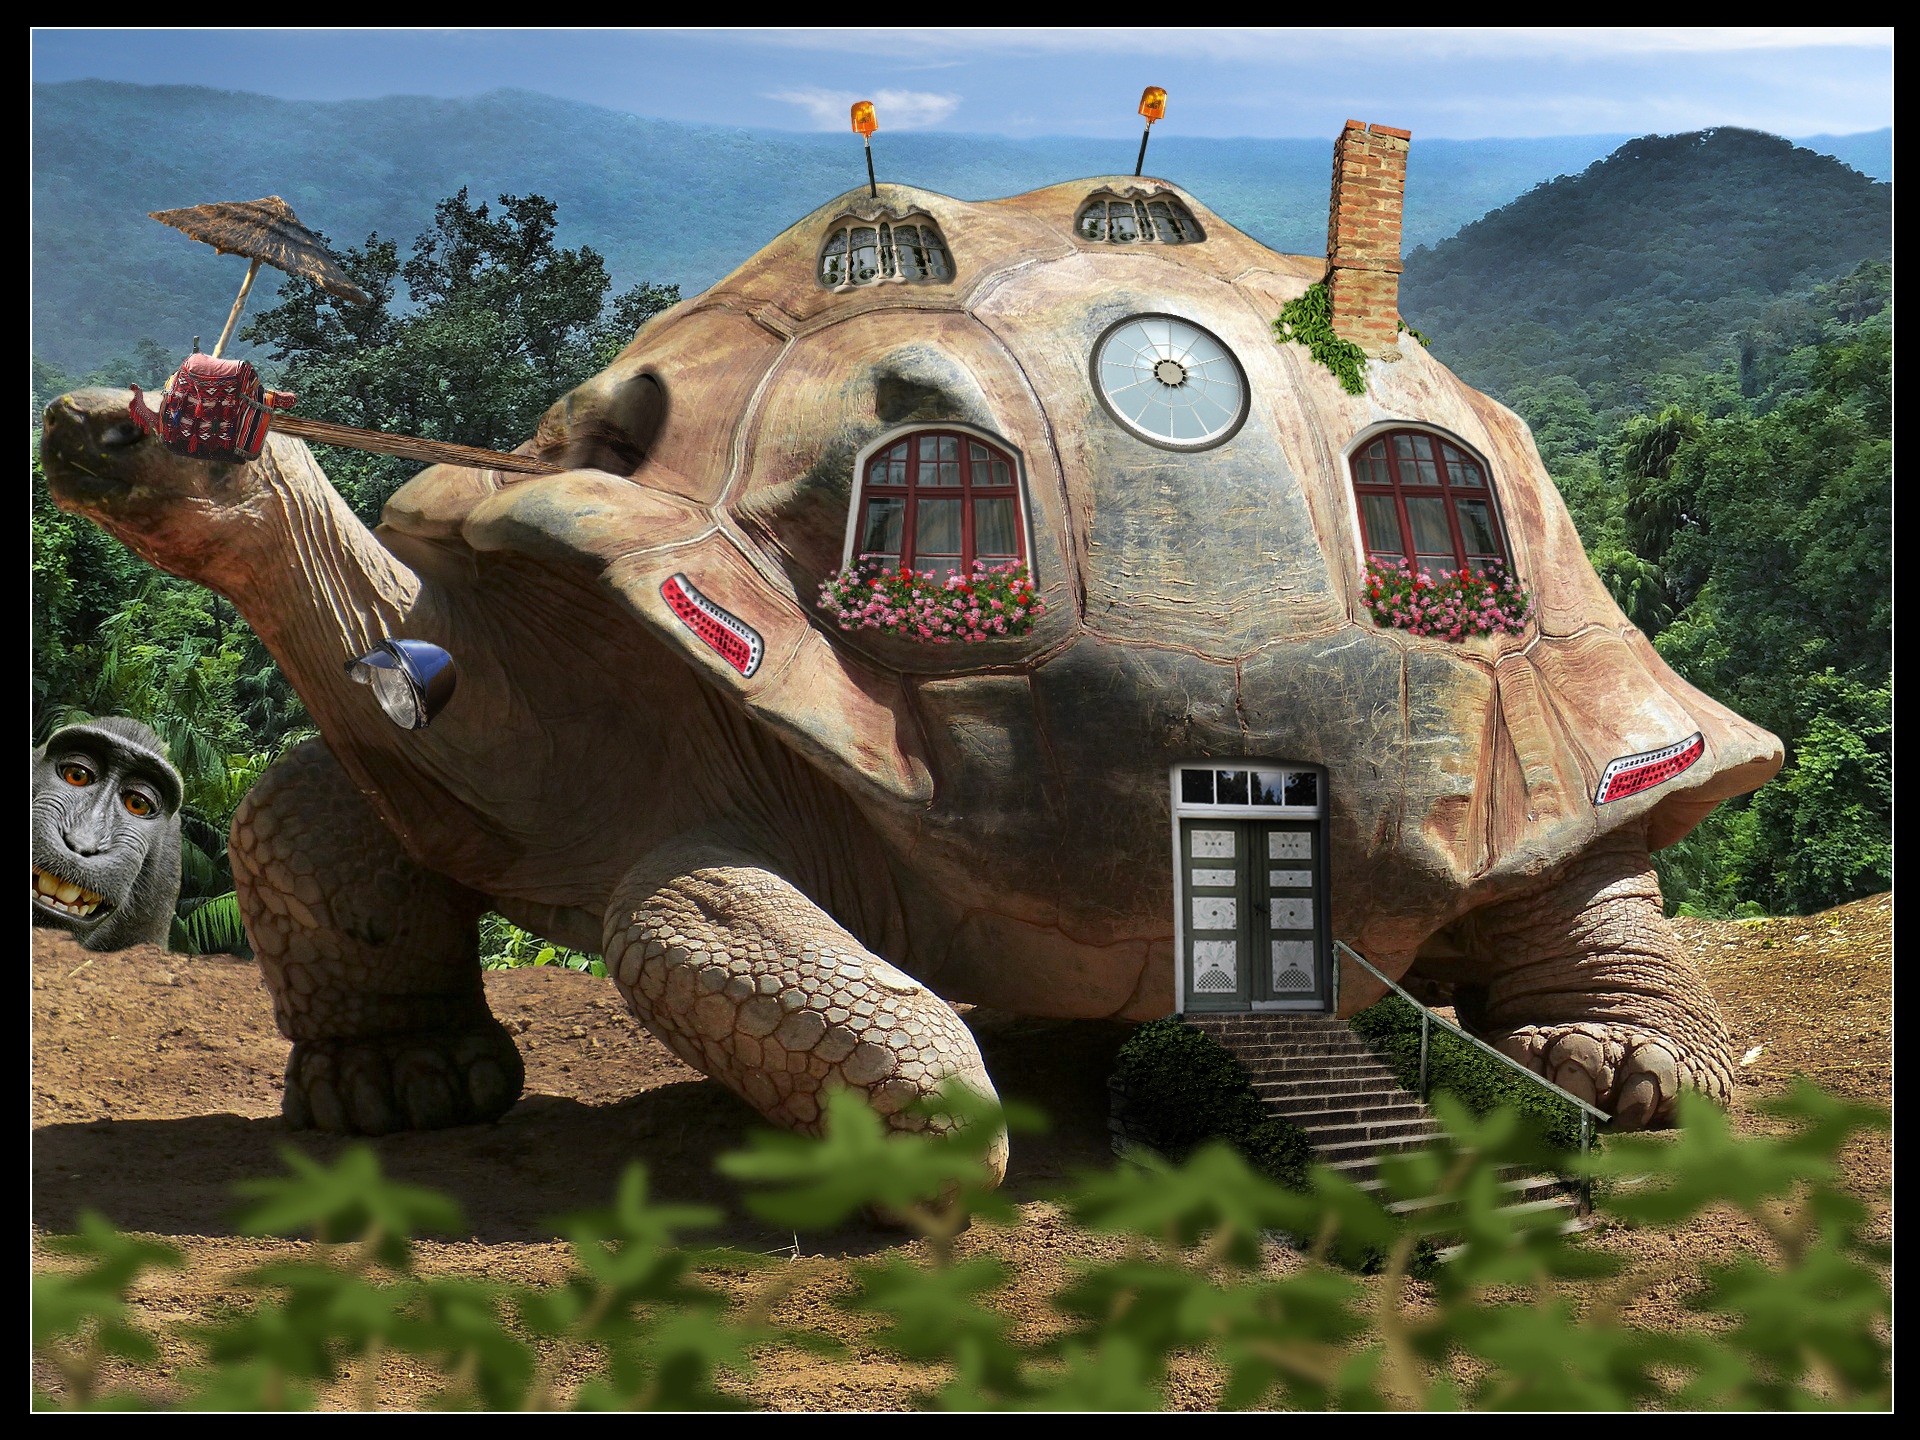
home, jungle, turtle, reptile, sculpture, assembly, tortoise, dinosaur, input, domicile, screenshot, at home, catchment, bude, turnkey